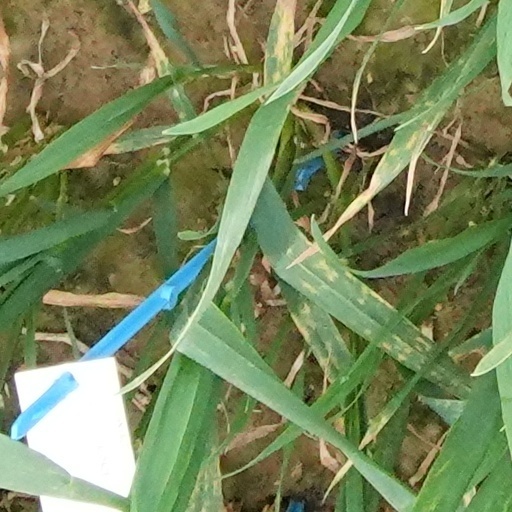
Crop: wheat